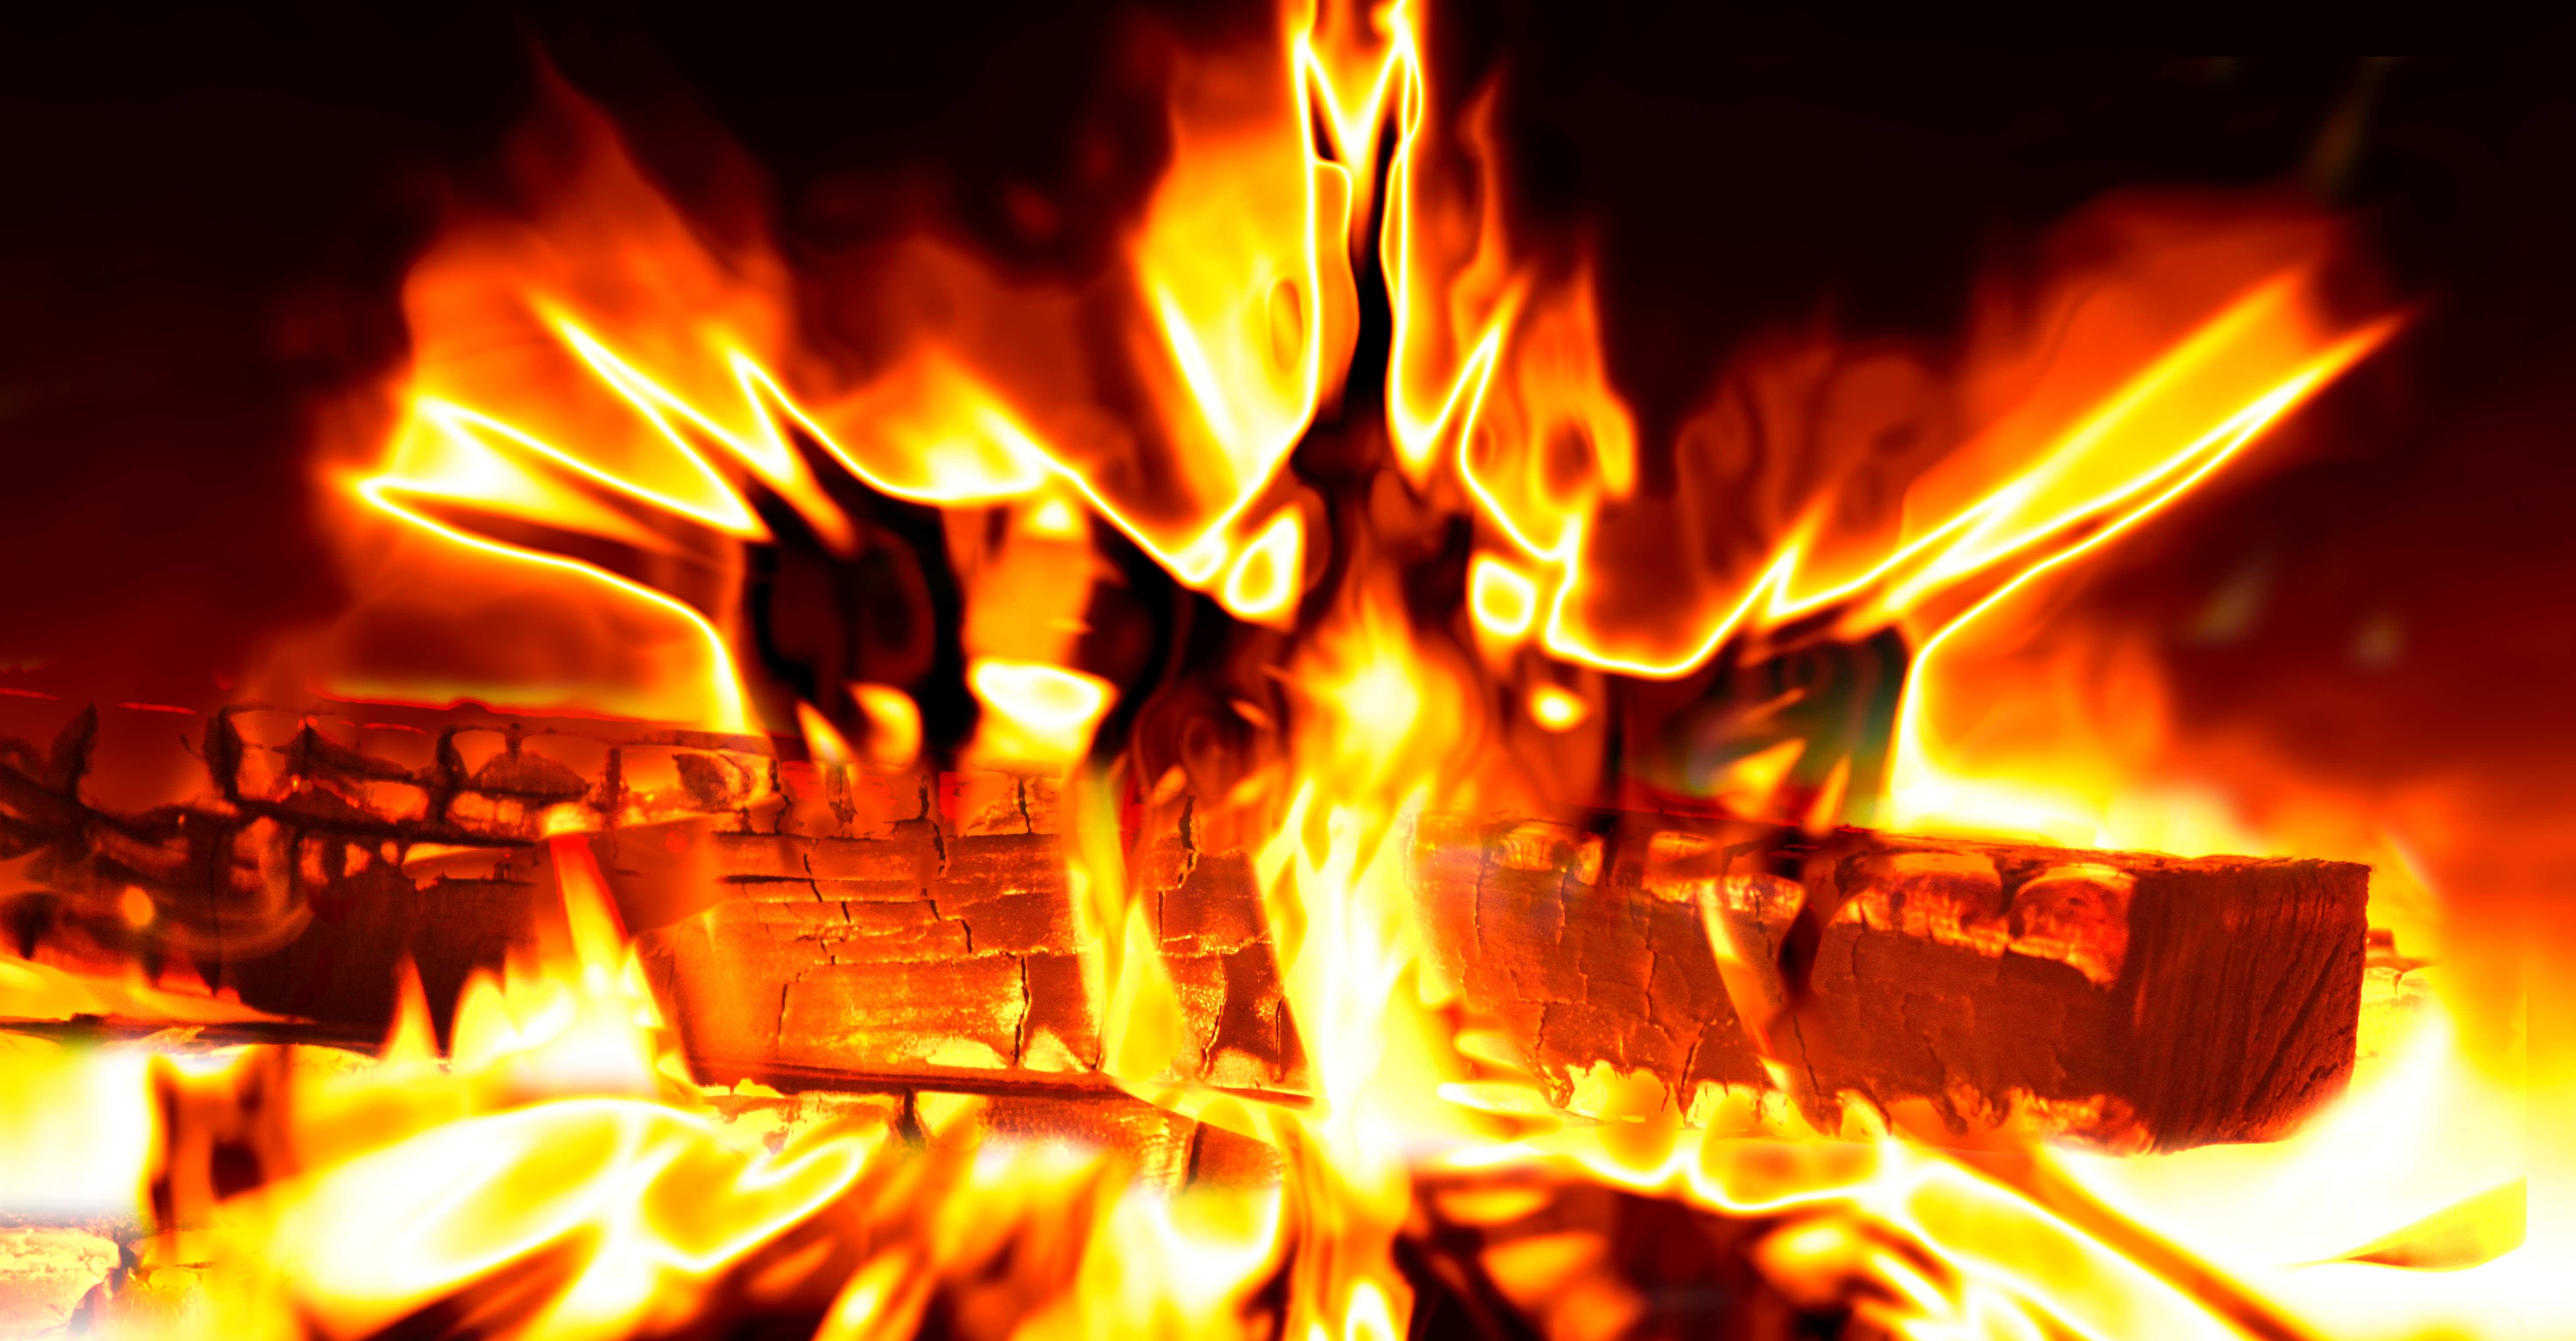
light, log, flame, fire, campfire, bonfire, heat, energy, burn, brand, hot, blaze, force